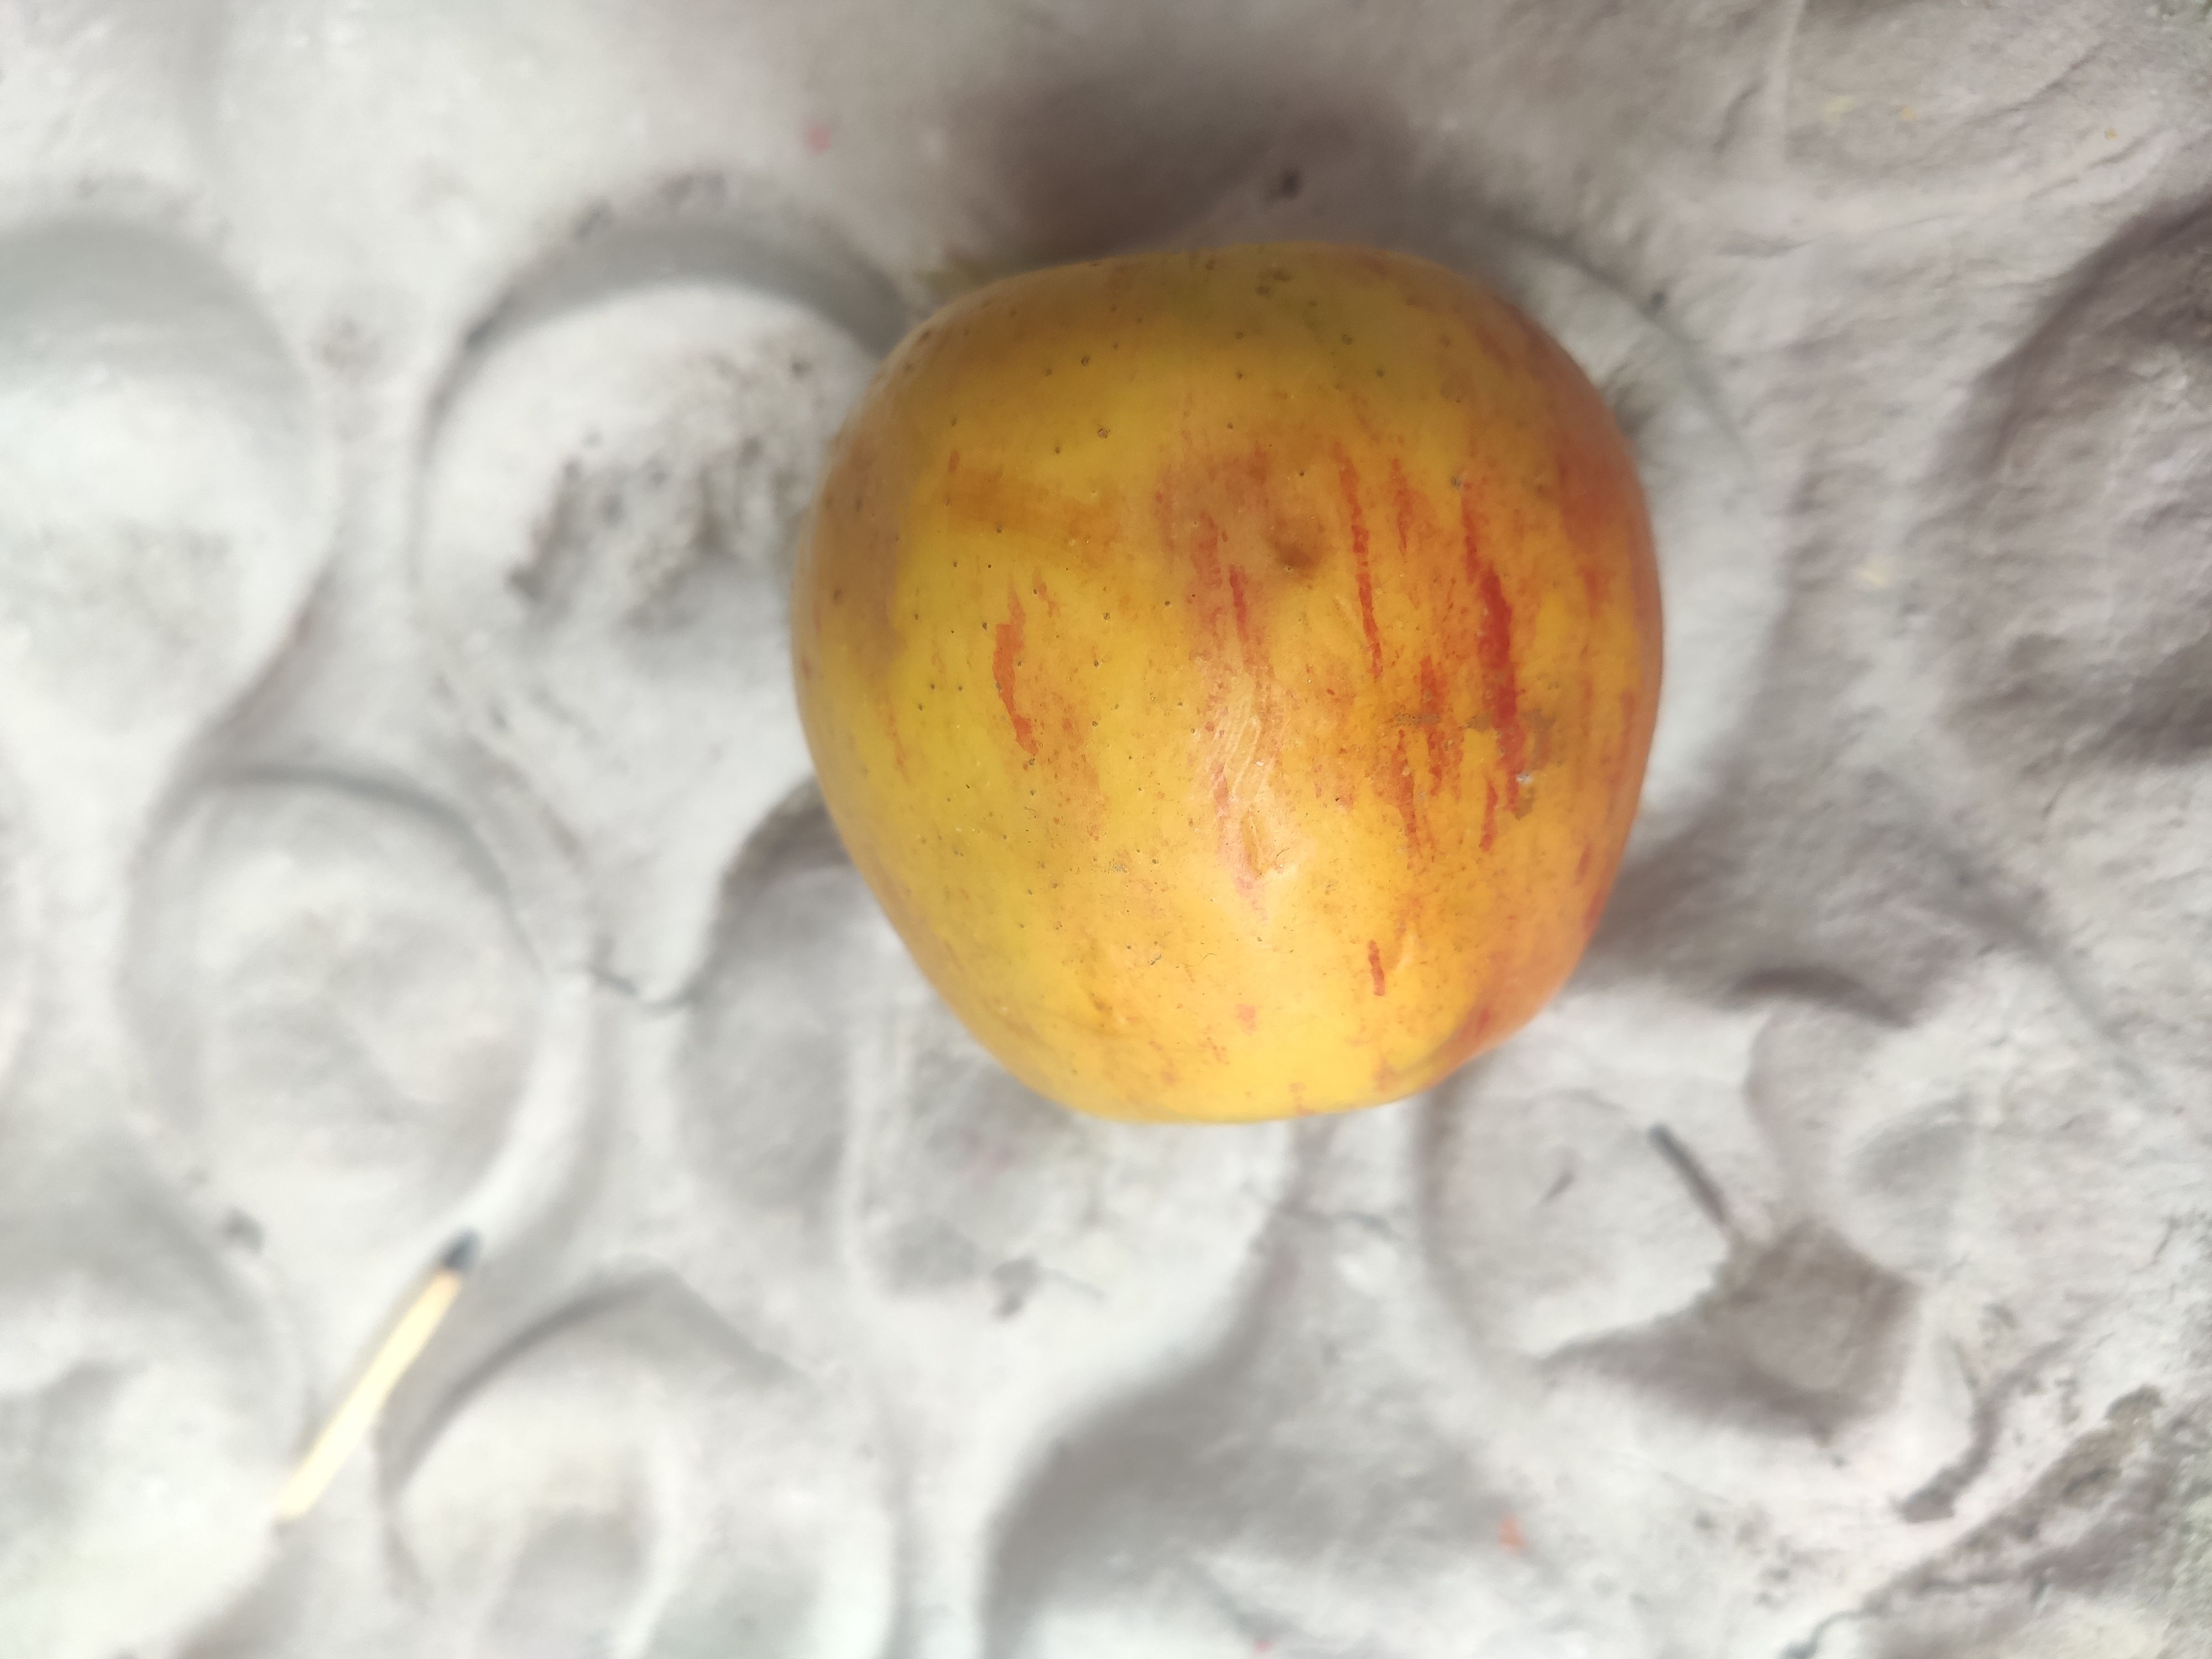
Fruit: apple
Grade: 2nd-grade